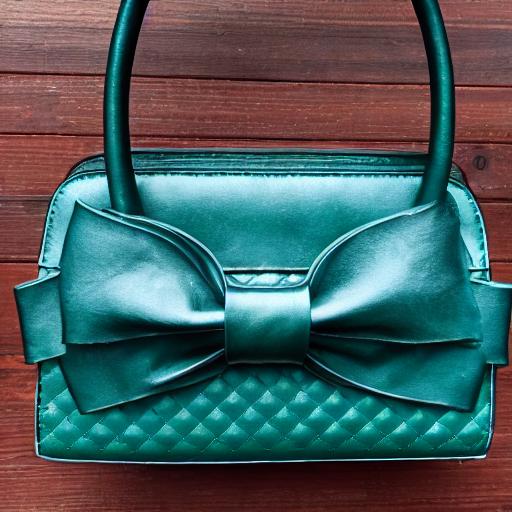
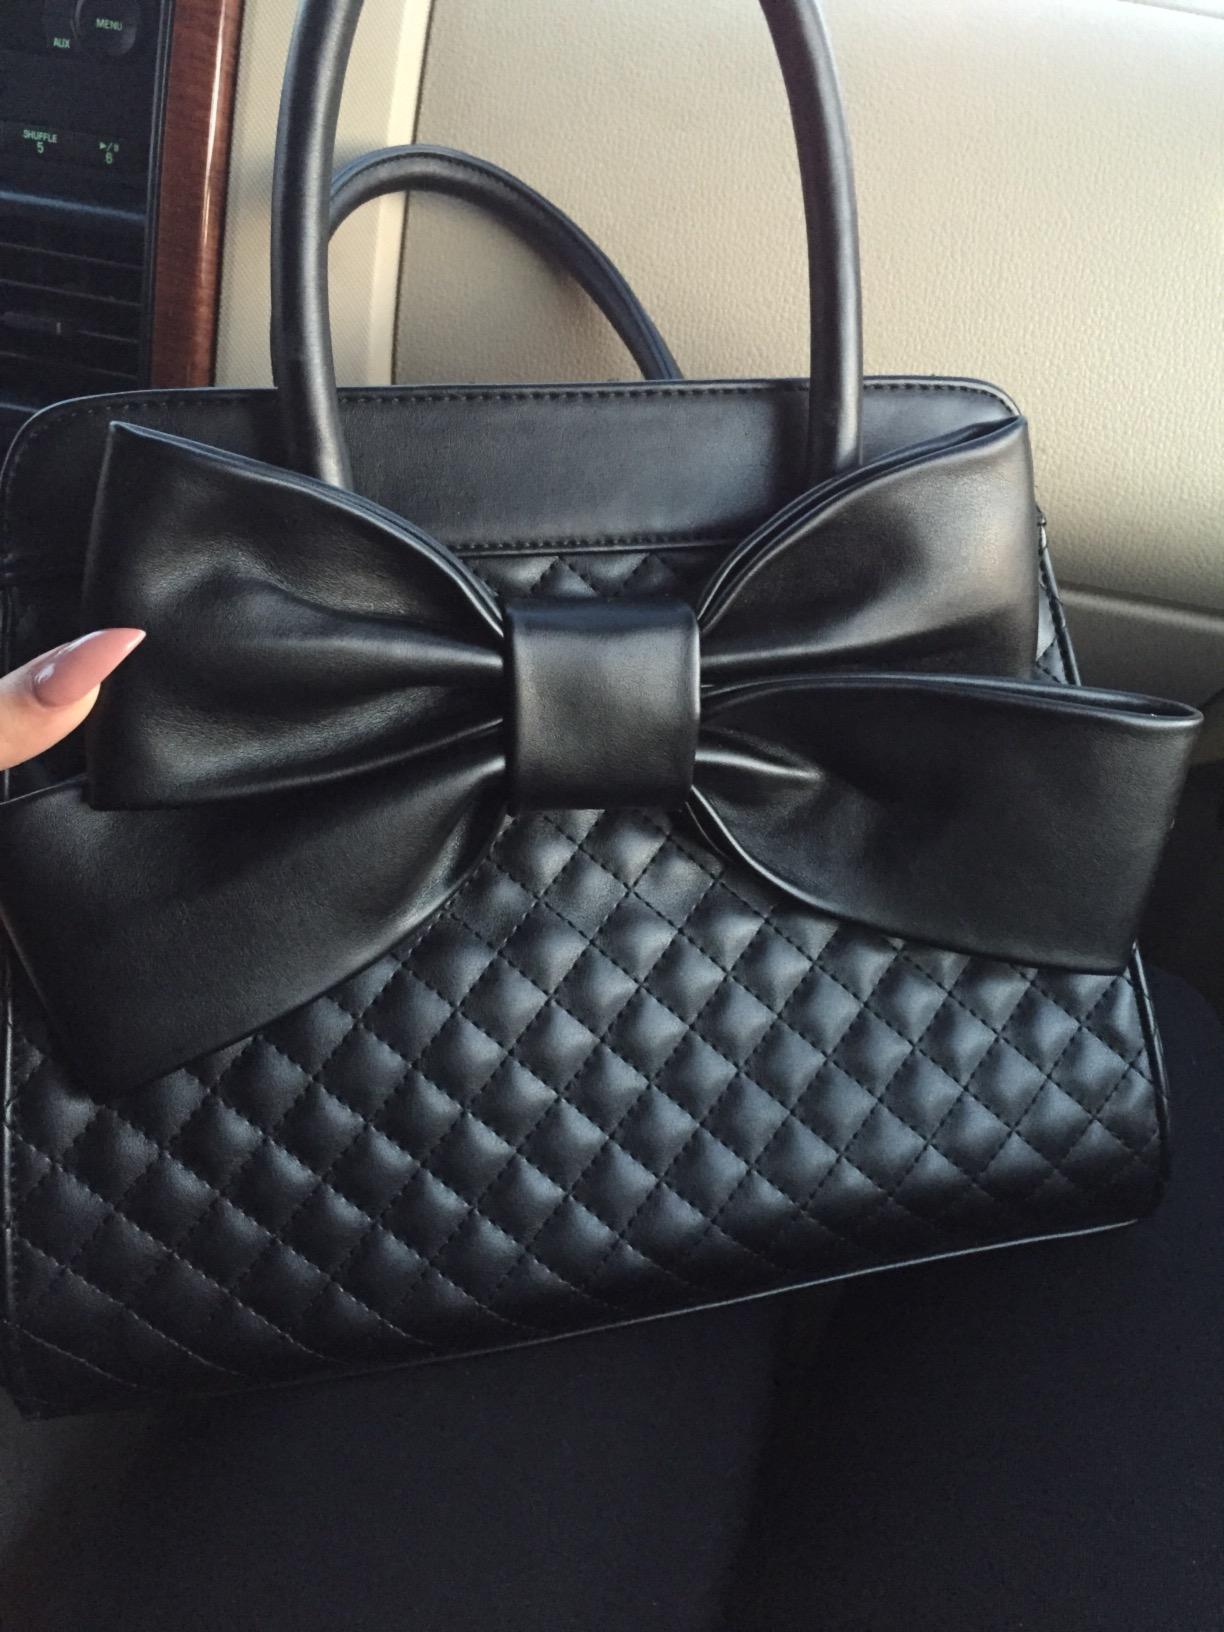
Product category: accessories_handbag
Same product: no